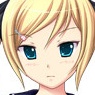
Portrait style: Anime Portrait